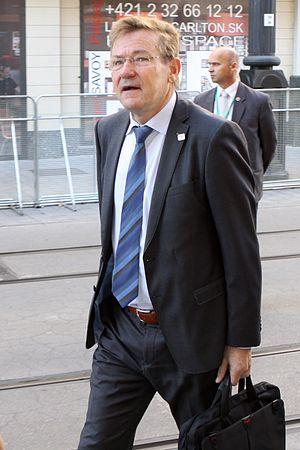
Les élections européennes de 2014 en Belgique sont les élections des députés de la huitième législature du Parlement européen, qui se déroulent du 22 mai 2014 au 25 mai 2014 dans tous les États membres de l'Union européenne, dont la Belgique où elles ont lieu le 25 mai.
Johan Van Overtveldt, né le 24 août 1955 à Mortsel, est un journaliste et homme politique belge flamand, membre du parti nationaliste flamand Nieuw-Vlaamse Alliantie.